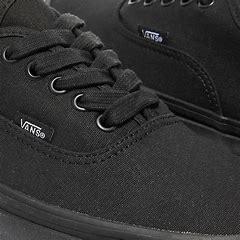
Brand: Vans
Model: UA Authentic 44 DX